Amy Austria

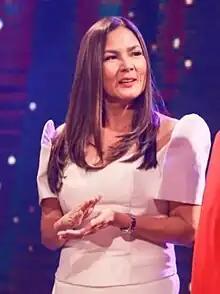
Austria at the Sine Sandaan 2019

Esmeralda Dizon Tuazon-Ventura (born December 13, 1961), known professionally as Amy Austria, is a Filipino film and television actress. She is a recipient of a FAMAS Award, 2 Gawad Urian Awards, 3 FAP Awards and 4 MMFF Awards (including three Best Actress wins).